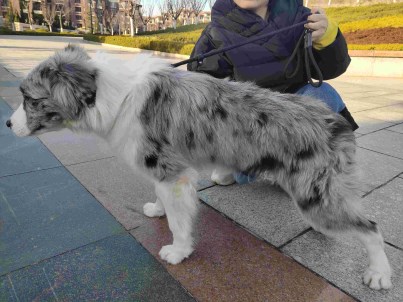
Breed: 2594-n000109-Border_collie